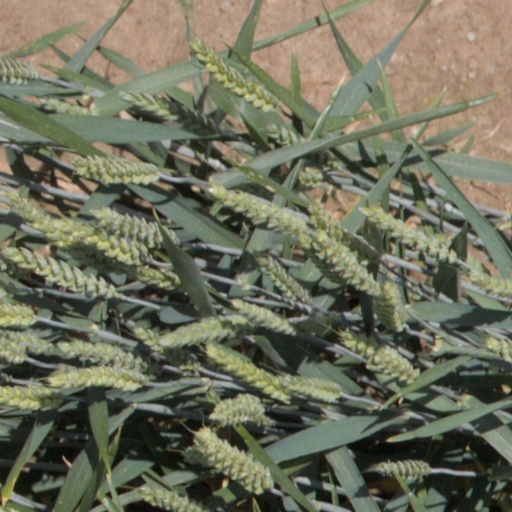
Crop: wheat